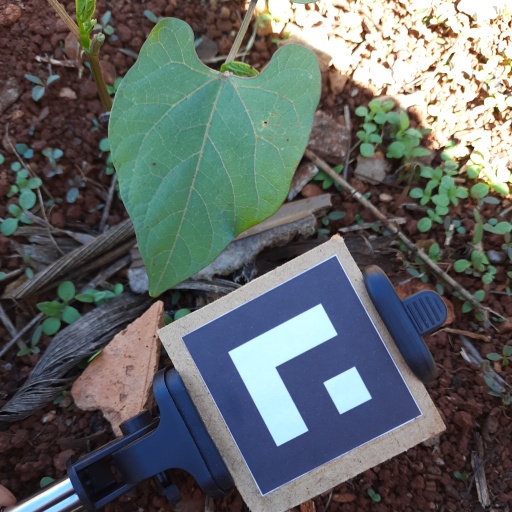
Observations: wavy surface, no eating holes, with soild dust, under shade